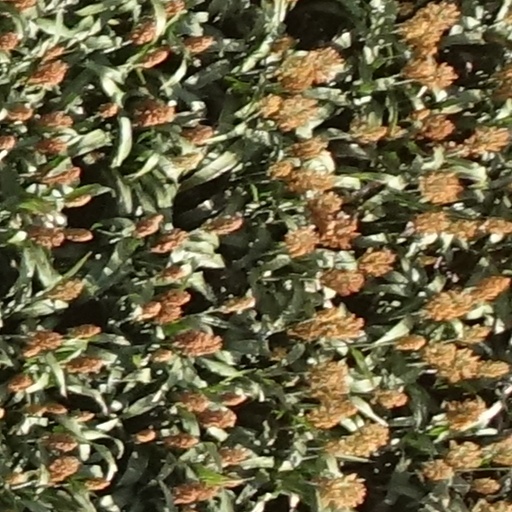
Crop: sorghum